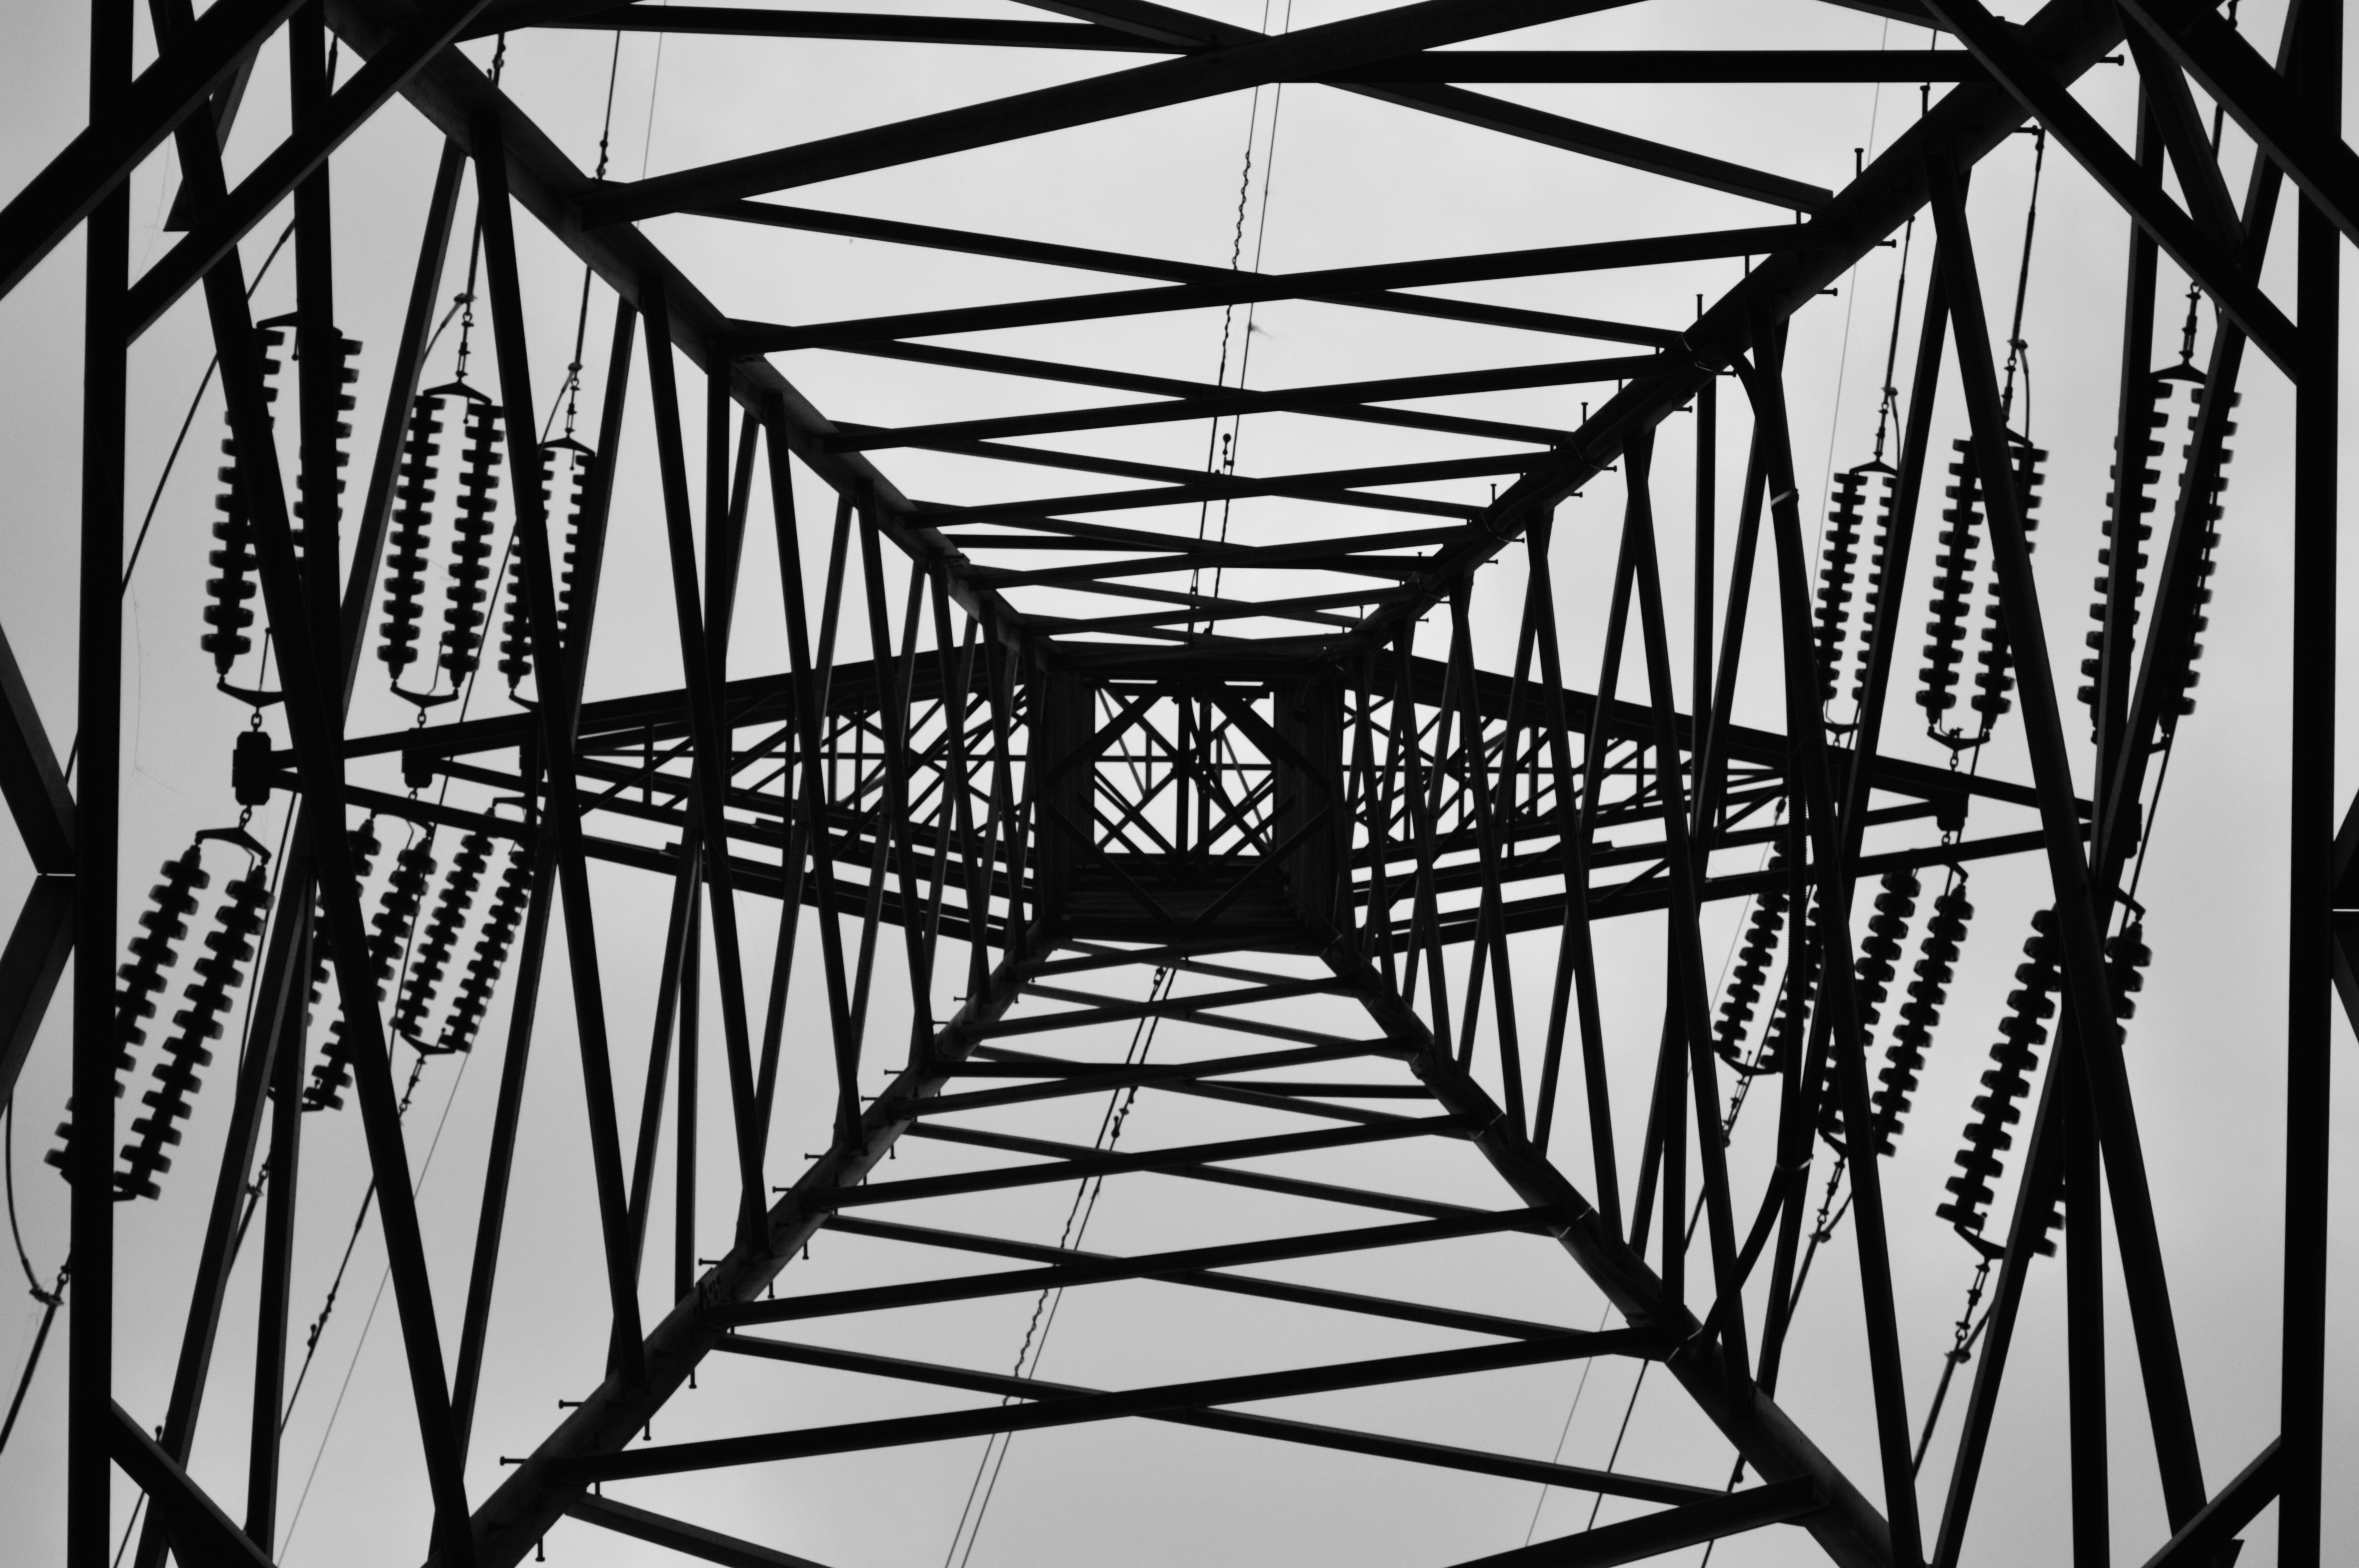
black and white, sky, cable, pole, construction, line, tower, electrical, electricity, monochrome, energy, power, design, symmetry, iron, electric, shape, voltage, monochrome photography